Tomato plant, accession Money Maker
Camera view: vertical (180 deg); turntable rotation: 0 degrees
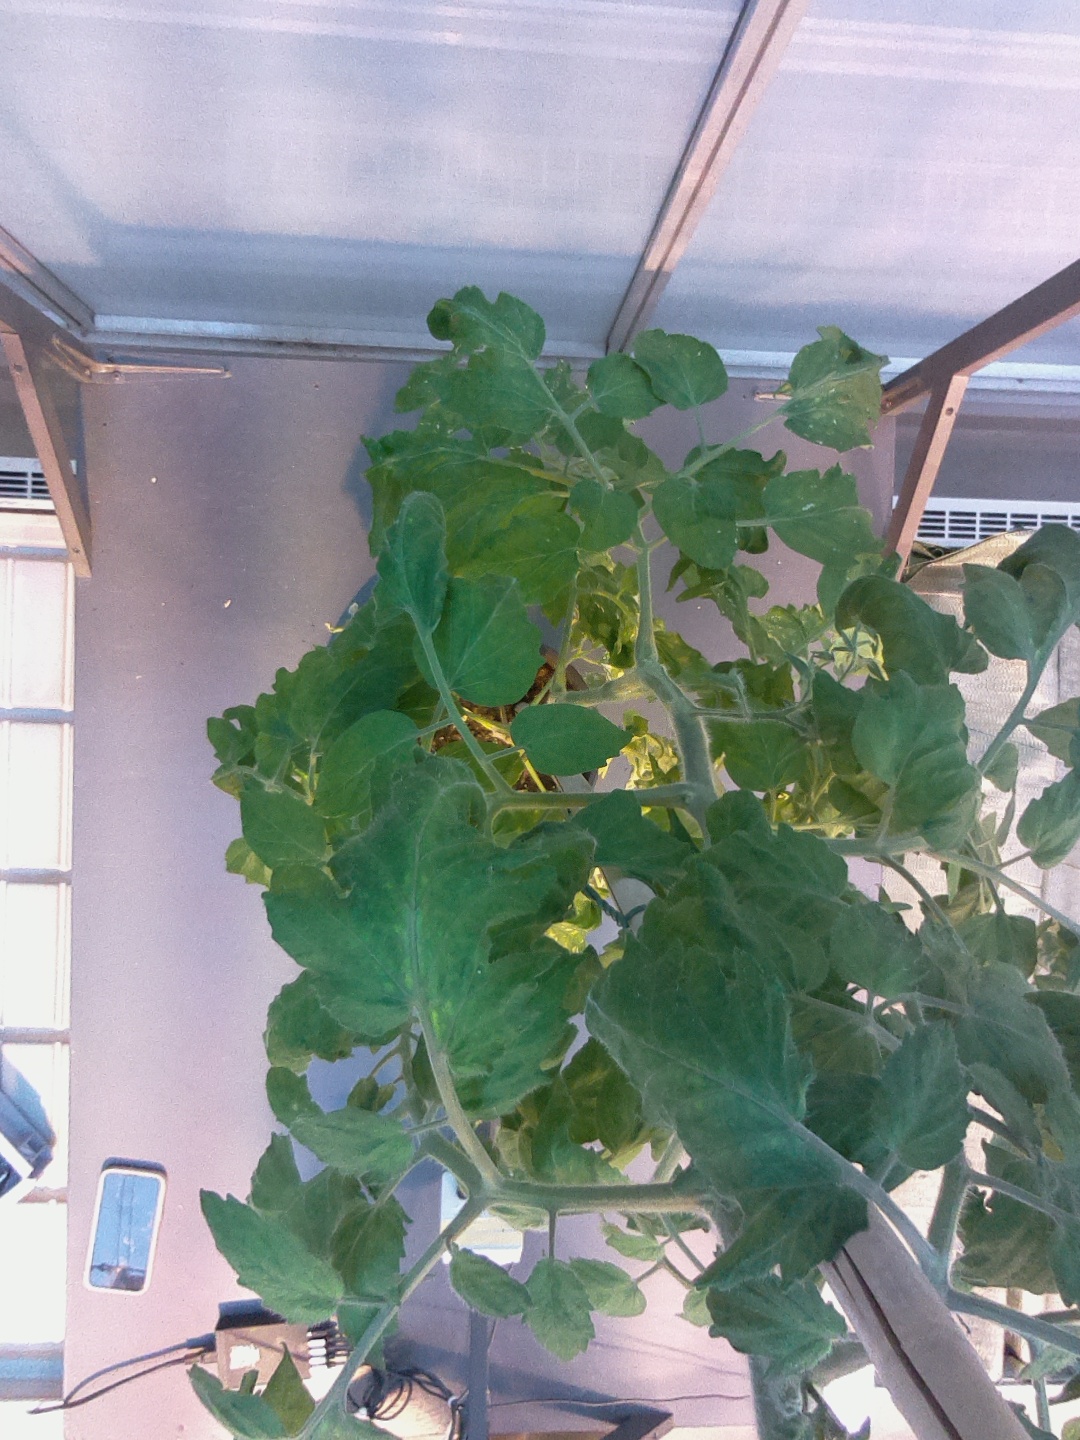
BBCH growth stage 63: 30%-40% of flowers open